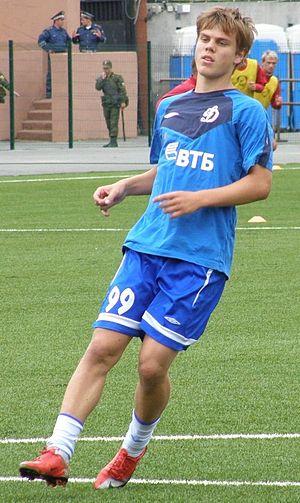
Aleksandr Aleksandrovitch Kokorine né le 19 mars 1991 à Valouïki, est un footballeur international russe évoluant au poste d'attaquant.